Stage box

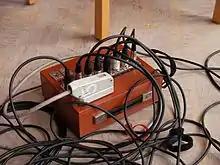
Analog stage box with integrated DI units.

Stage boxes typically house 16–32 female XLR connectors and 4–8 male connectors, but occasionally phone connectors are used instead. These connections to the mixer are often called "sends" (inputs) and "returns" (outputs). The connector configuration depends on the number of conductors in the multicore cable (for analog signals), or the bandwidth (for digital signals). Some stage boxes are rack-mountable which allows them to be mounted in either a road case or equipment rack. Smaller stage boxes use compact metal cases which may sit on a stage inconspicuously. Labels on the stage box make it easier to identify cables for troubleshooting and setup.